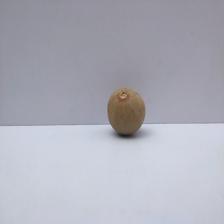
Size: Small